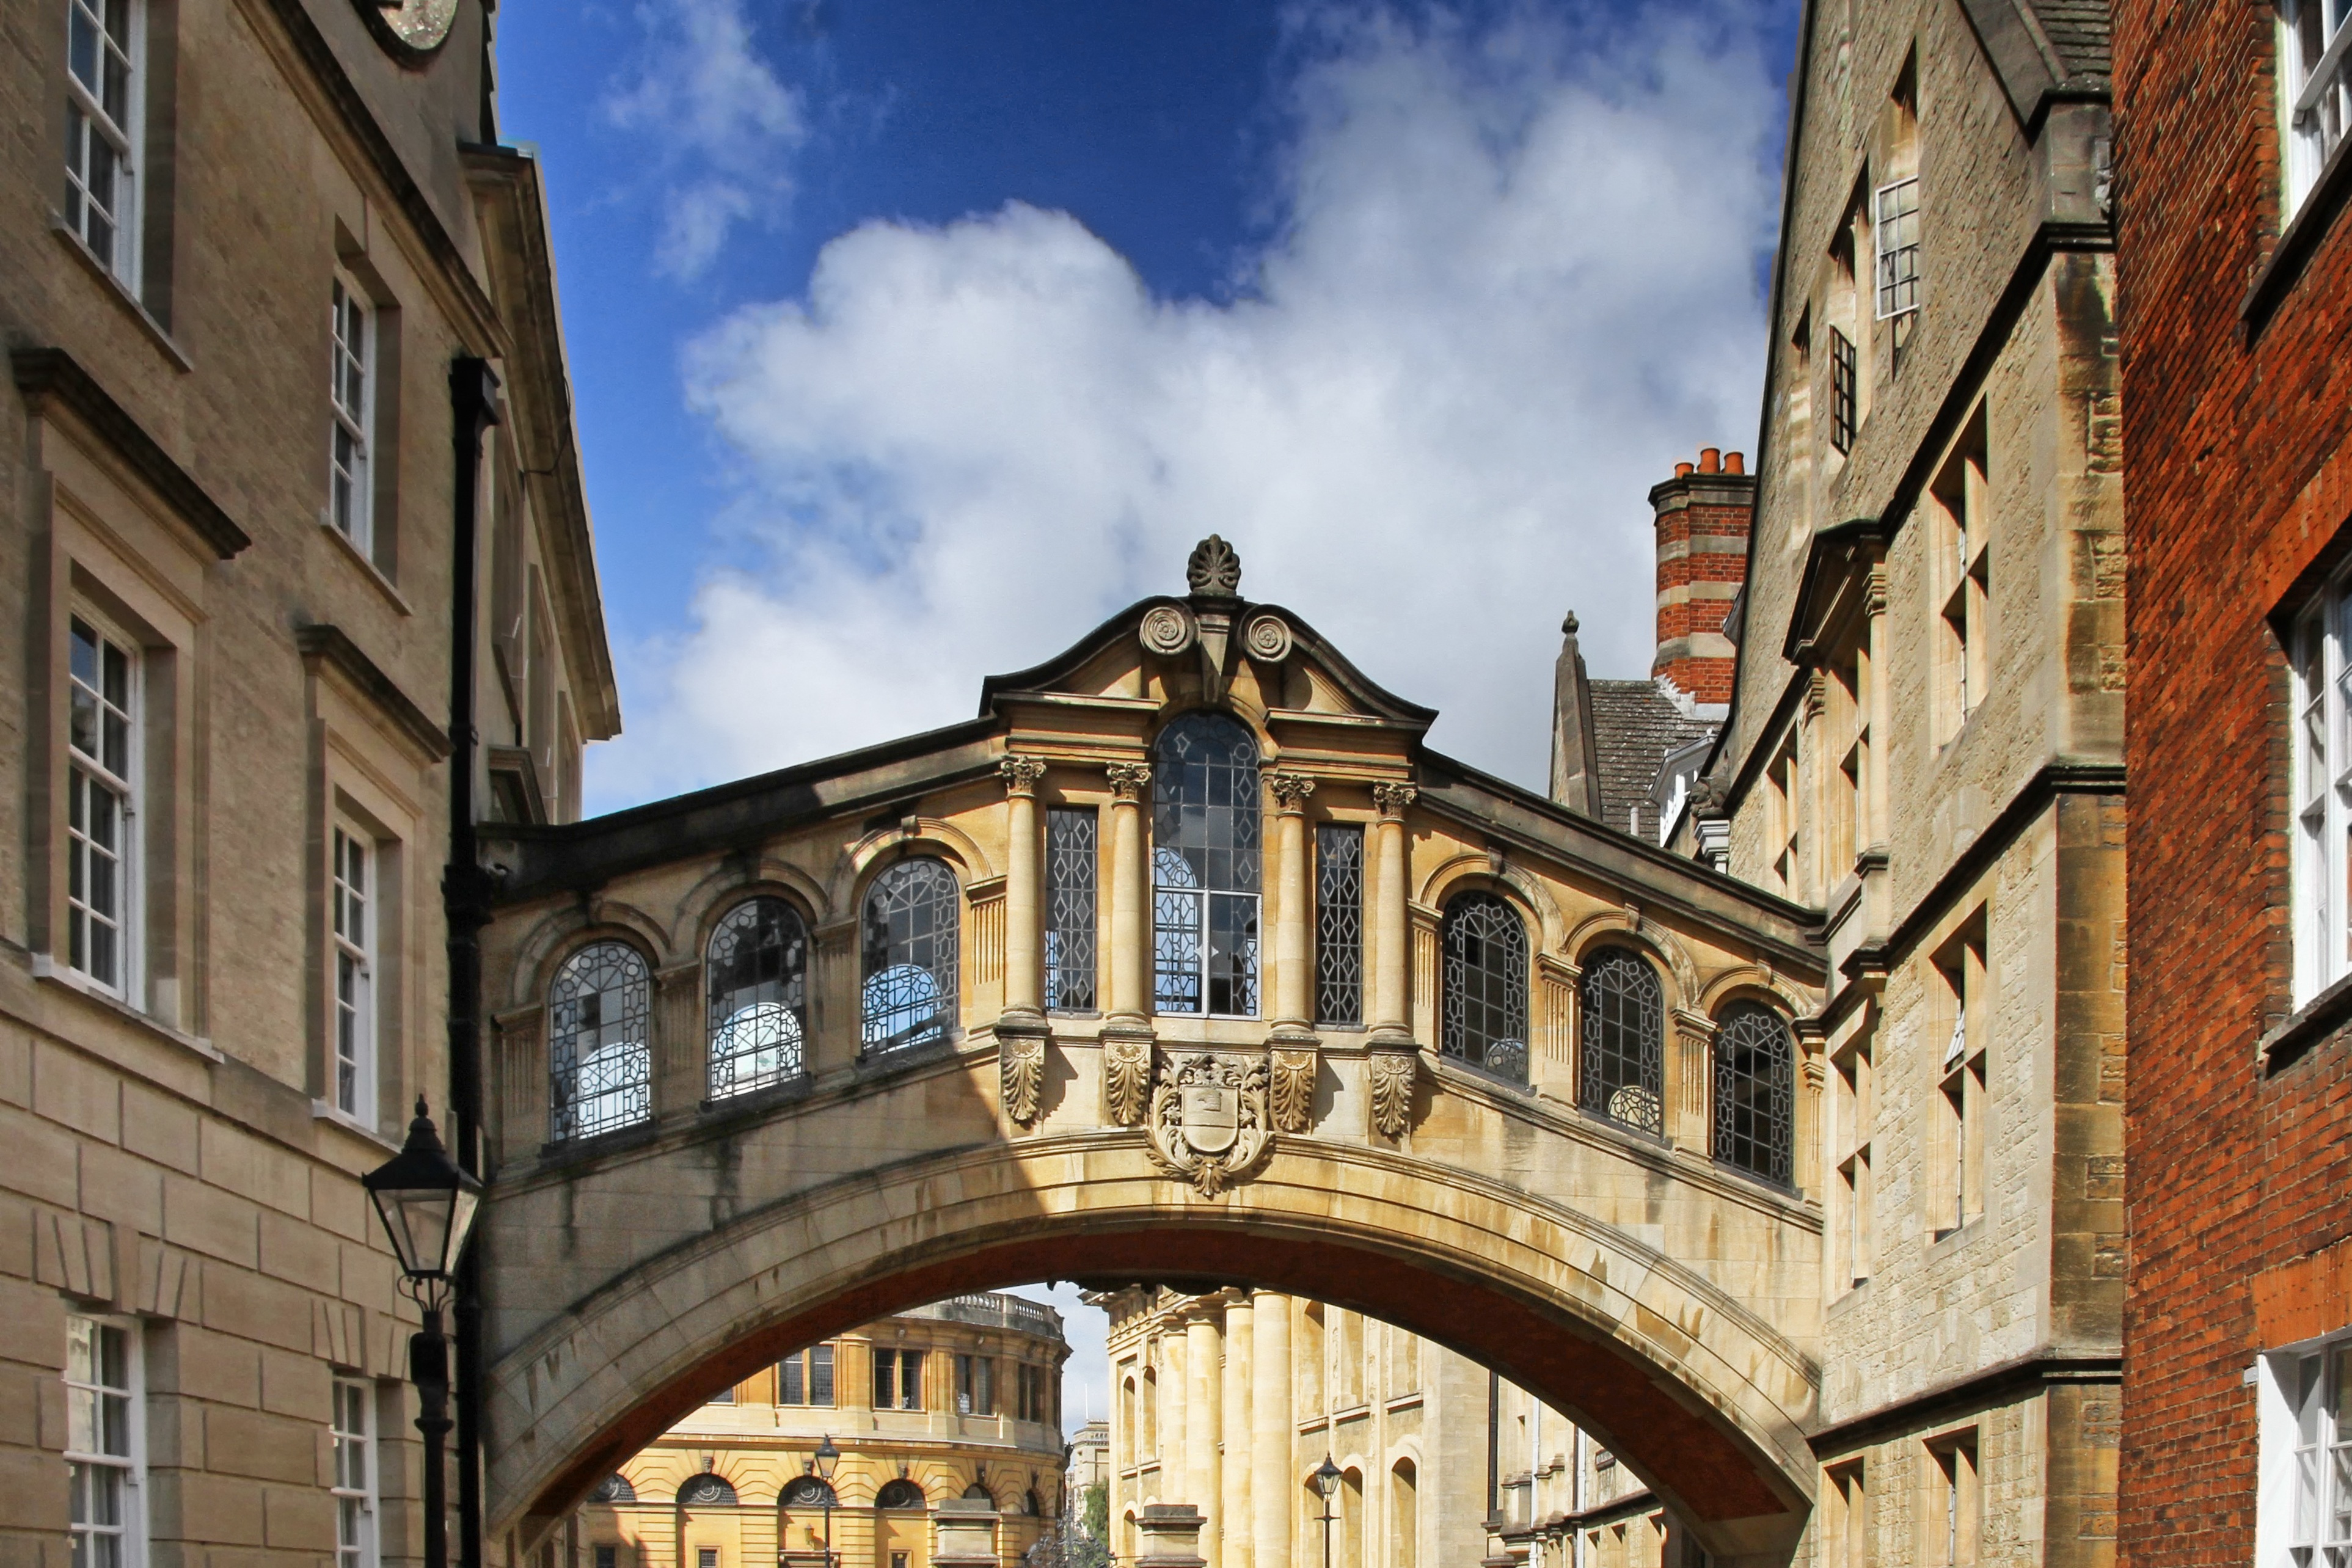
architecture, house, town, building, arch, landmark, facade, england, synagogue, oxford, historically, masonry, bridge of sighs